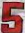
Number: 5